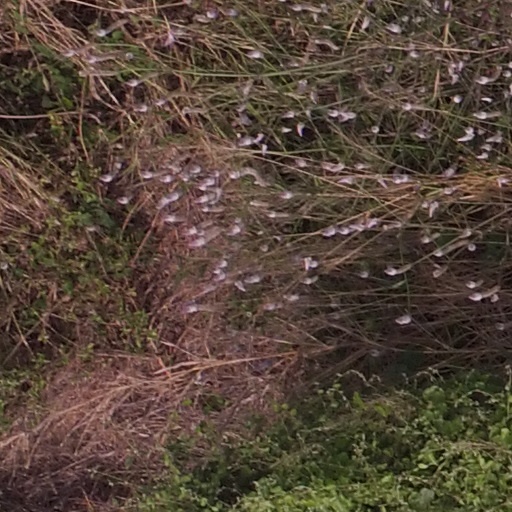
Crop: maize; corn